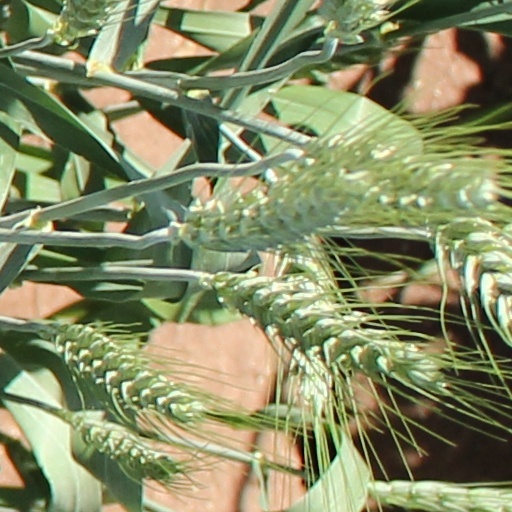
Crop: wheat